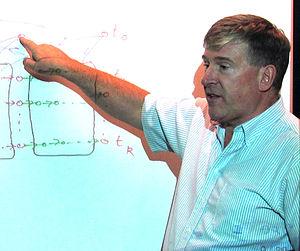
Paul D. Seymour est un mathématicien anglais travaillant sur les mathématiques discrètes, en particulier la combinatoire, la théorie des graphes, et l'optimisation. Il est actuellement professeur à l'université de Princeton, aux États-Unis.